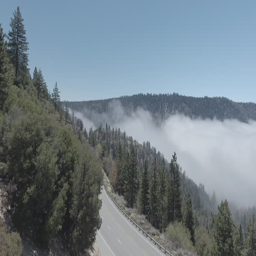
aerial view of the mountains